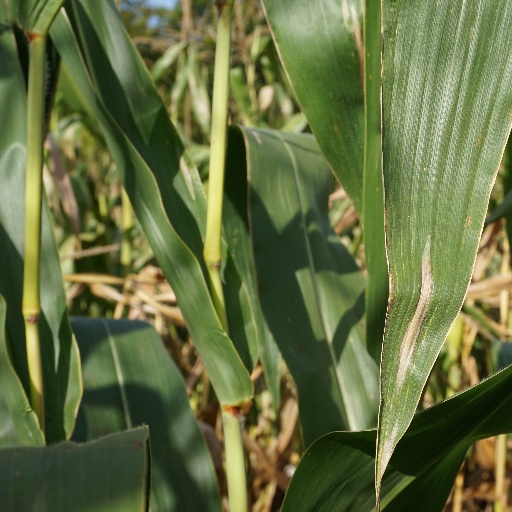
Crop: maize; corn